Nominet UK

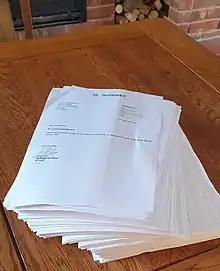
Nominet members list, printed out on 575 individual sheets of paper, instead of being supplied electronically.

On 29 January 2021, an email request was made to Rory Kelly, the Nominet company secretary, to provide a list of members of Nominet. Kelly responded on 3 February 2021 to the request by printing out the Nominet members list on 575 sheets of A4 paper, omitting the contact email addresses of members, and posting the bundle to the registered company address of the original requester. In response, the recipient Krystal Hosting arranged for 575 trees to be planted "to offset Nominet's nonsense".